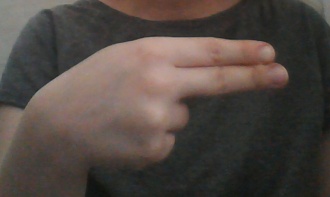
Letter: ain